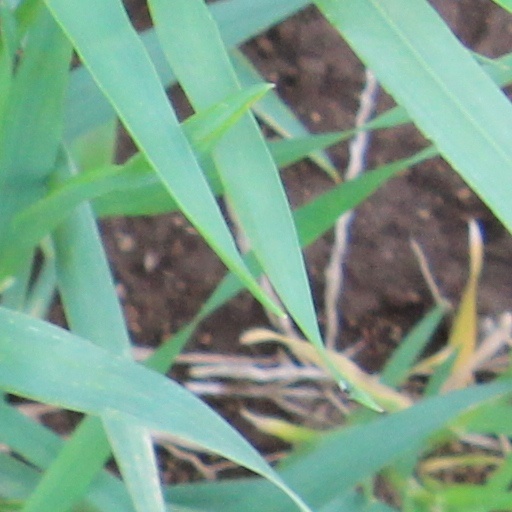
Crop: wheat